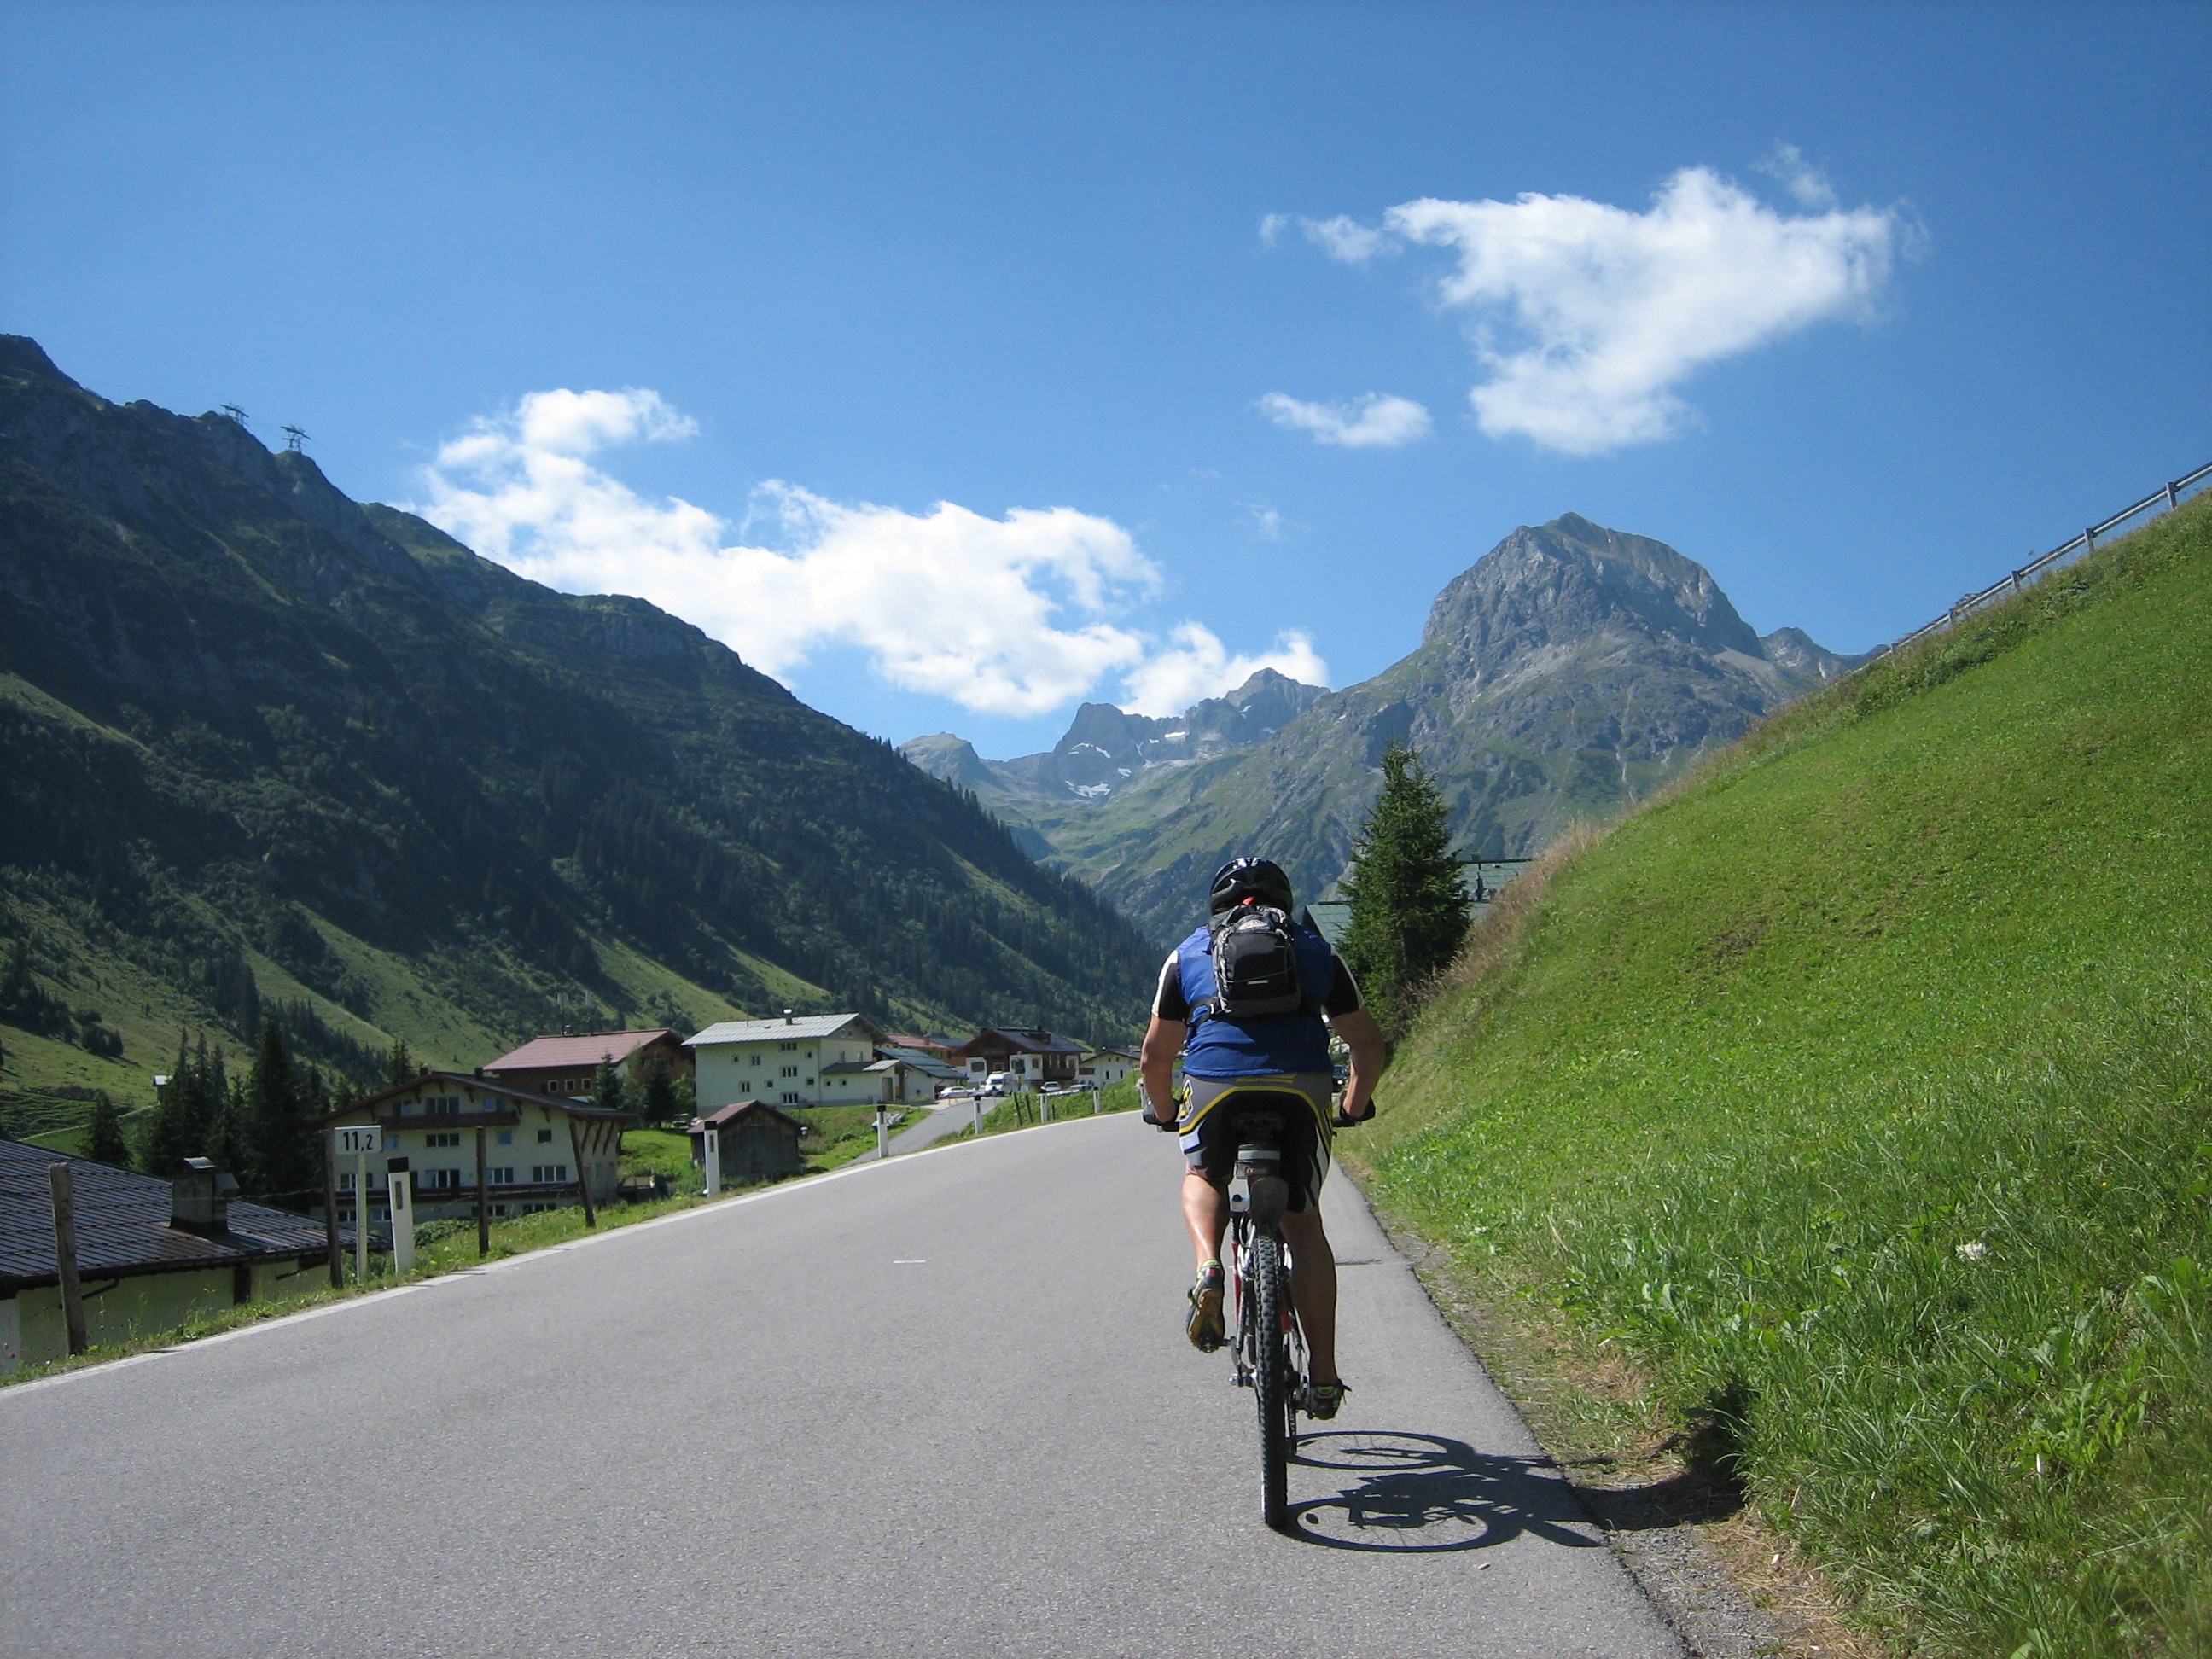
mountain, sport, bicycle, bike, mountain range, vehicle, extreme sport, ridge, sports equipment, mountain bike, cycling, sports, alps, mountain biking, mountain pass, transalp, outdoor recreation, mountainous landforms